Vincenzo Onorato

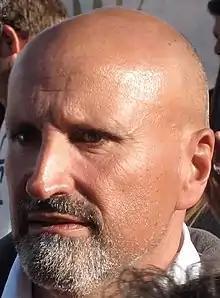
Onorato in 2006

Vincenzo Onorato (born 15 May 1957) is an Italian ship-owner and the head of the Mascalzone Latino Sailing Team which is in the Farr 40 circuit.